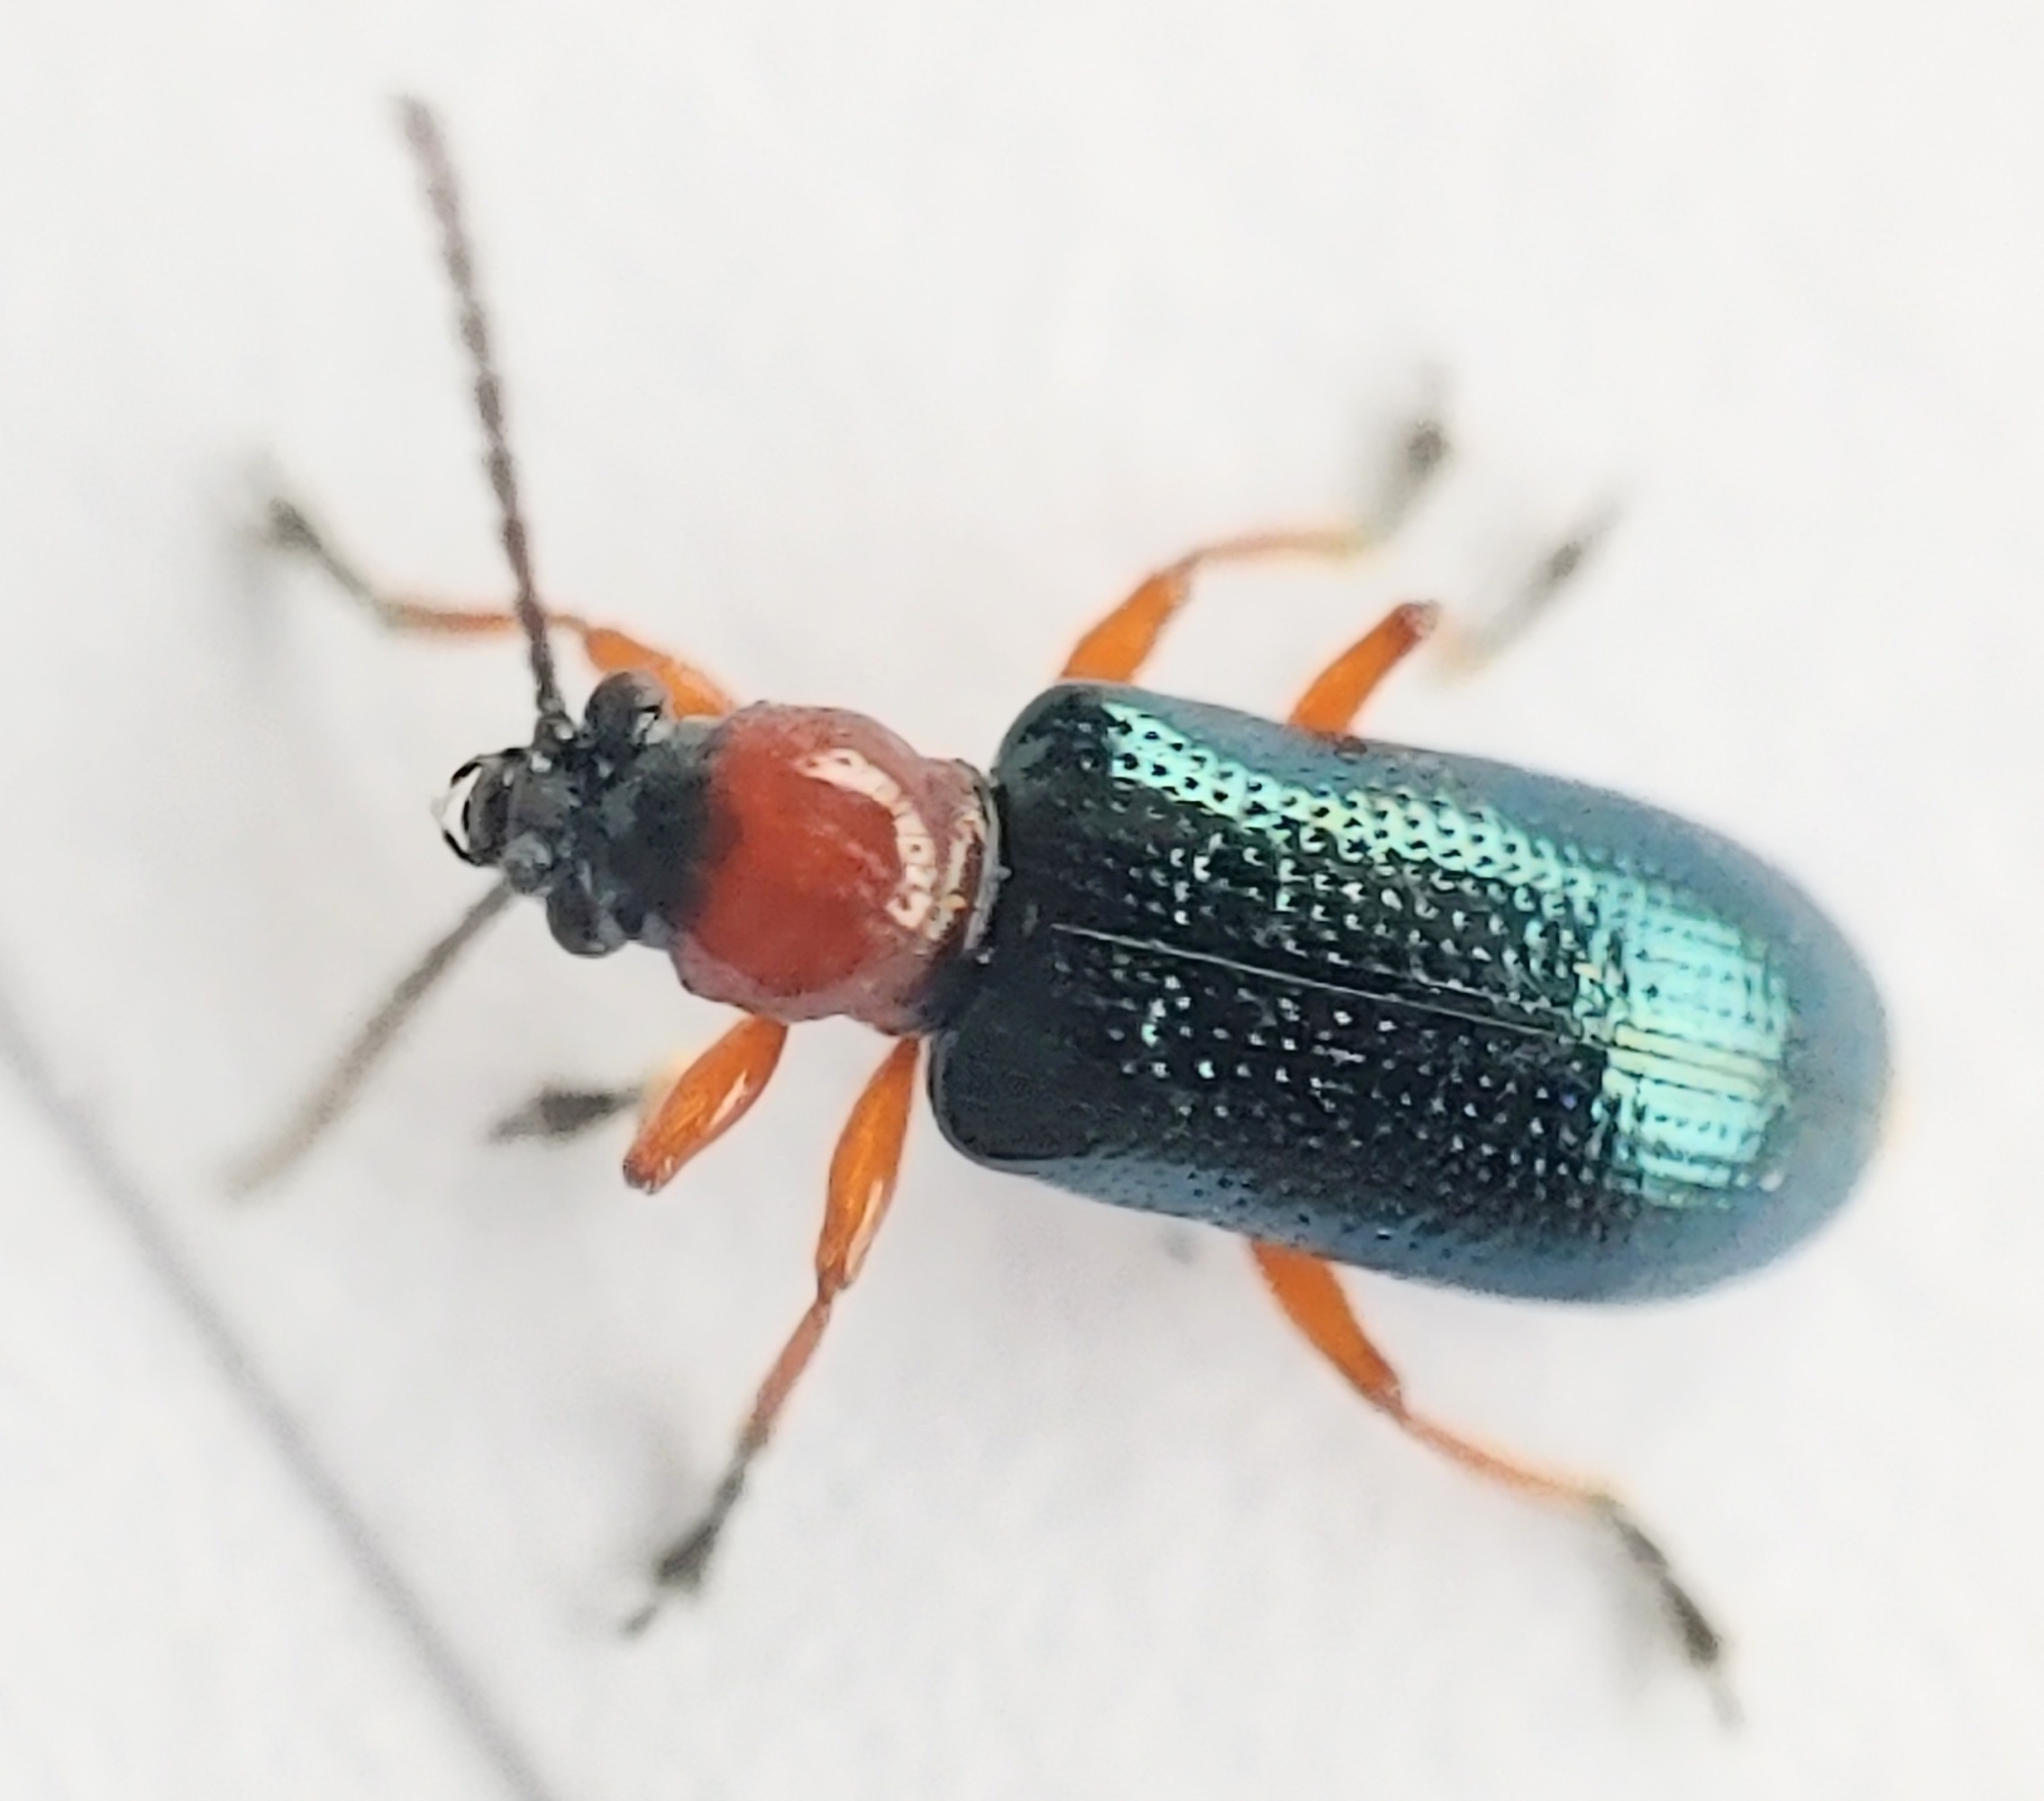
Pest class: cereal_leaf_beetle